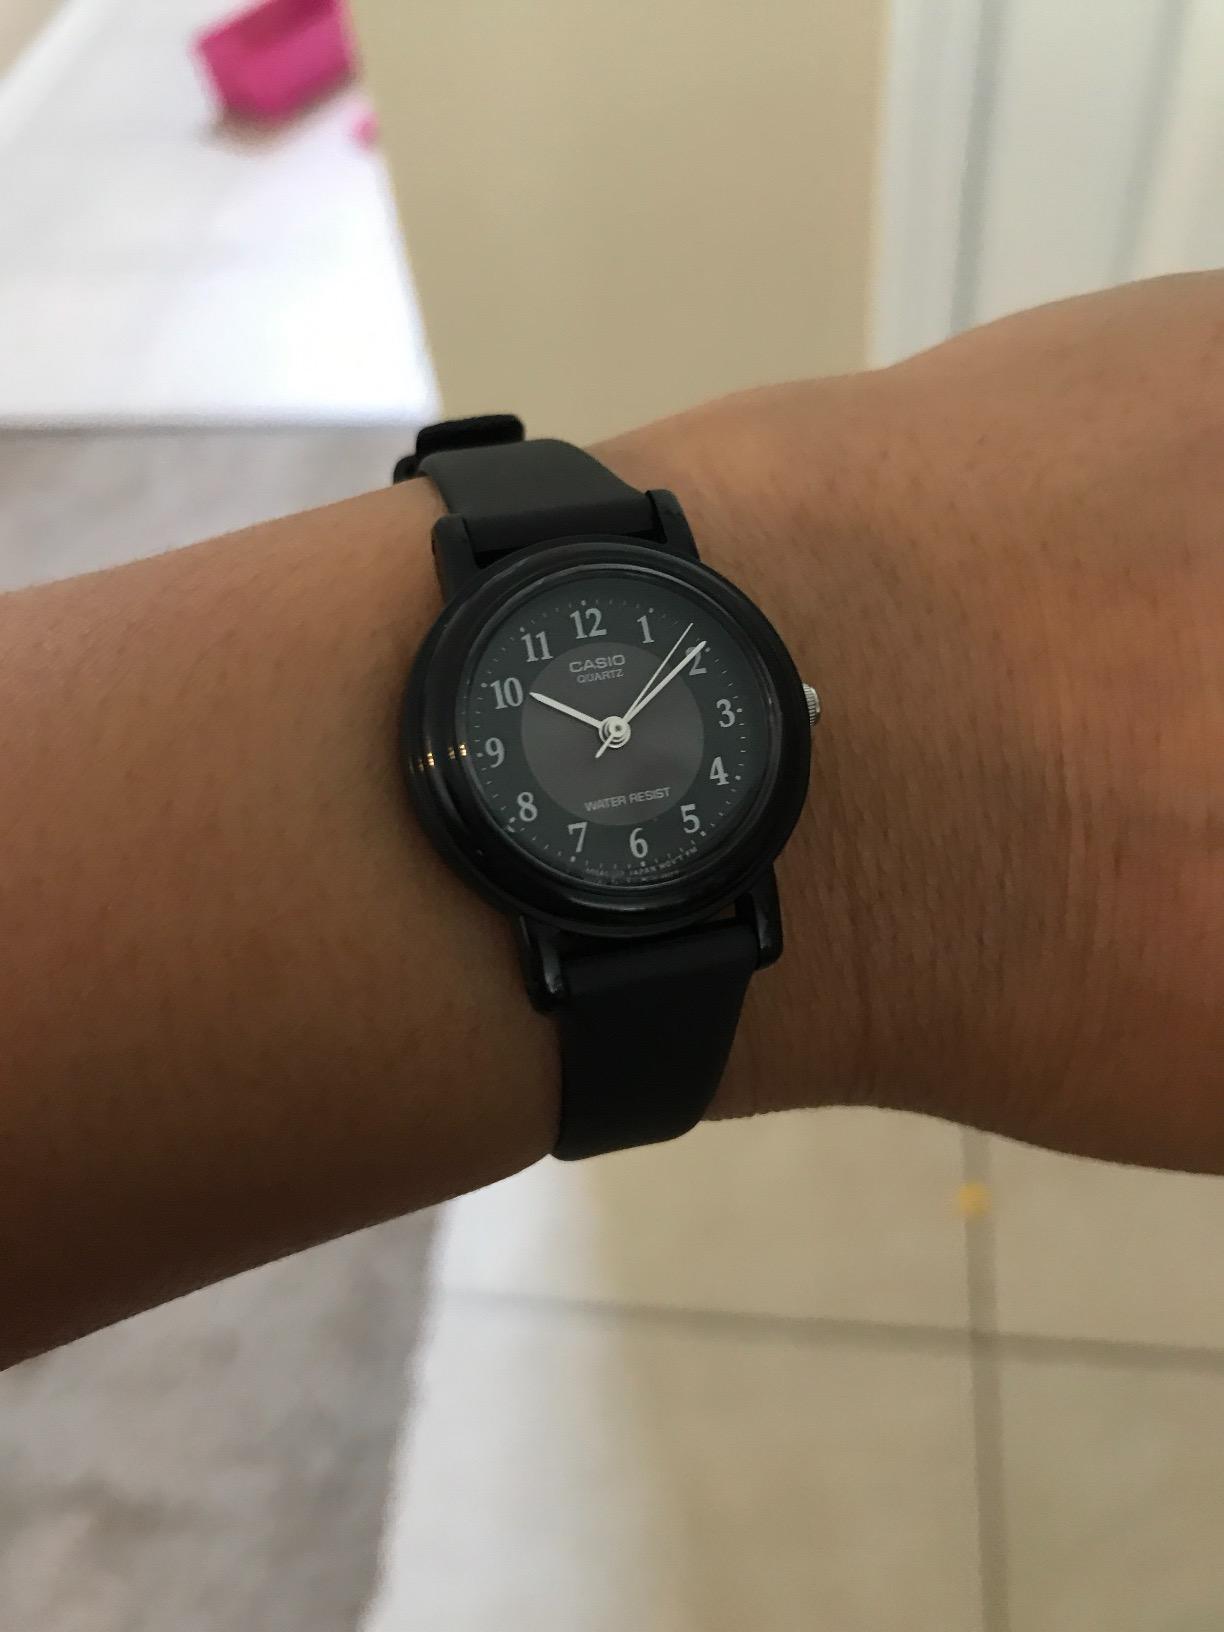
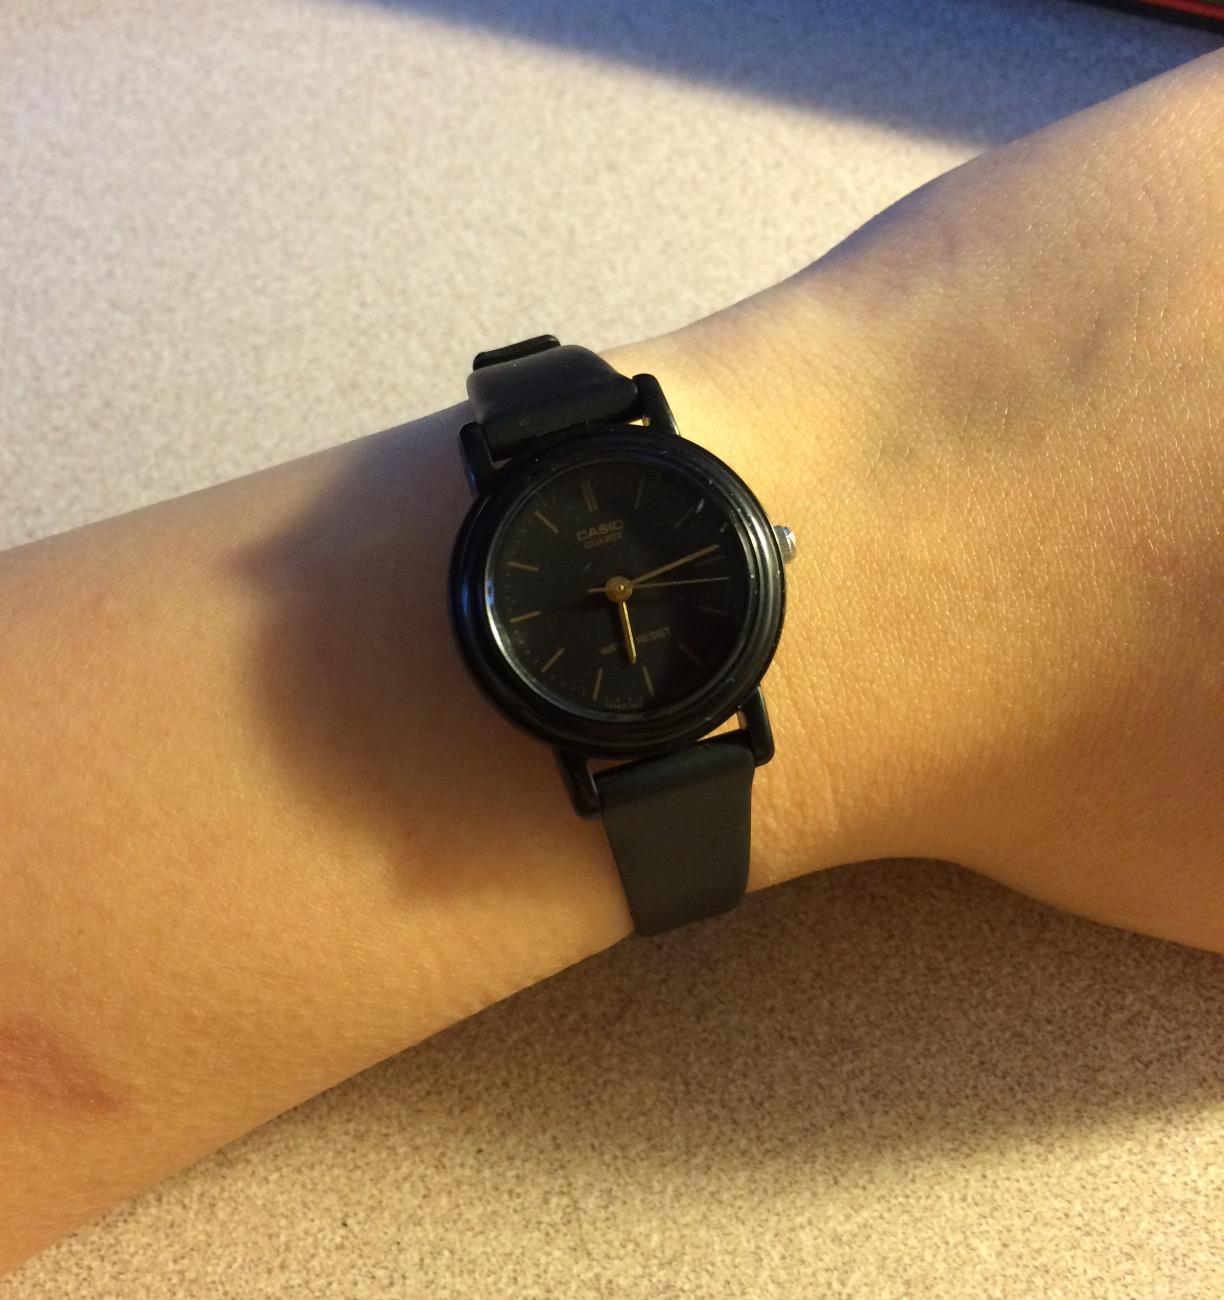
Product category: accessories_watch
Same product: no